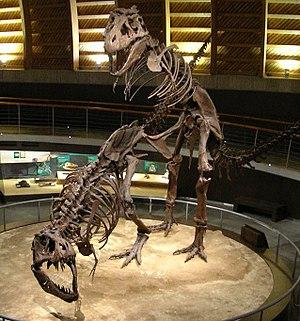
Tyrannosaurus, communément appelé tyrannosaure, est un genre éteint de dinosaures théropodes appartenant à la famille des Tyrannosauridae et ayant vécu durant la partie supérieure du Maastrichtien, dernier étage du système Crétacé, il y a environ 68 à 66 millions d'années, dans ce qui est actuellement l'Amérique du Nord. Tyrannosaurus rex, dont l'étymologie du nom signifie « roi des lézards tyrans », est l'une des plus célèbres espèces de dinosaure et l'unique espèce de Tyrannosaurus si le taxon Tarbosaurus bataar n'est pas considéré comme faisant partie du même genre. Tyrannosaurus fut l'un des derniers dinosaures non-aviens à avoir vécu jusqu'à l'extinction survenue à la limite Crétacé-Paléocène il y a 66 millions d'années.